Romanian Air Corps

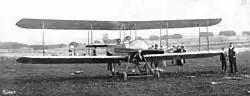
A Bristol Tractor Biplane 8 (T.B.8)

In 1914, 18 students enrolled for pilot training (eight officer cadets and eight non-commissioned officers). The Băneasa Flight School had another 10 students (five officers and five junior officers). With the international situation becoming more and more tense, through Order no. 421/1914, the Ministry of War tasked the command of the Aviation with survey missions in the country, especially around Craiova, Turnu Măgurele, Mărășești, Pașcani and Medgidia with the goal of setting up fuel depots in case of mobilization, as well as for the identification of fields where reserve aerodromes could be set up. Through continued propaganda in the support of equipping the aviation with flying machines, the residents of Turnu Severin gathered funds and bought a Bristol T.B.8, the same was done by the residents of Silistra and Iași.